High-altitude balloon

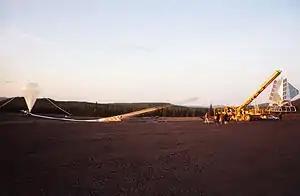
The BLAST high-altitude balloon just before launch on June 12, 2005

High-altitude balloons or stratostats are usually uncrewed balloons typically filled with helium or hydrogen and released into the stratosphere, generally attaining between above sea level. In 2013, a balloon named BS 13-08 reached a record altitude of .